HeySong Corporation

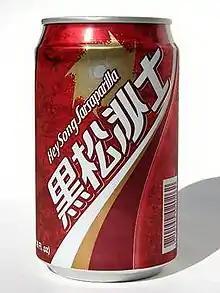
HeySong Sarsaparilla

HeySong Corporation is a well-known beverage producer in Taiwan. It was founded in 1925 as a family business, and later on grew into a large corporation.